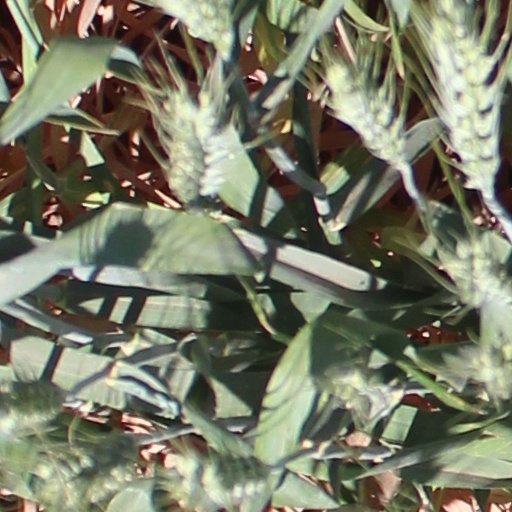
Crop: wheat